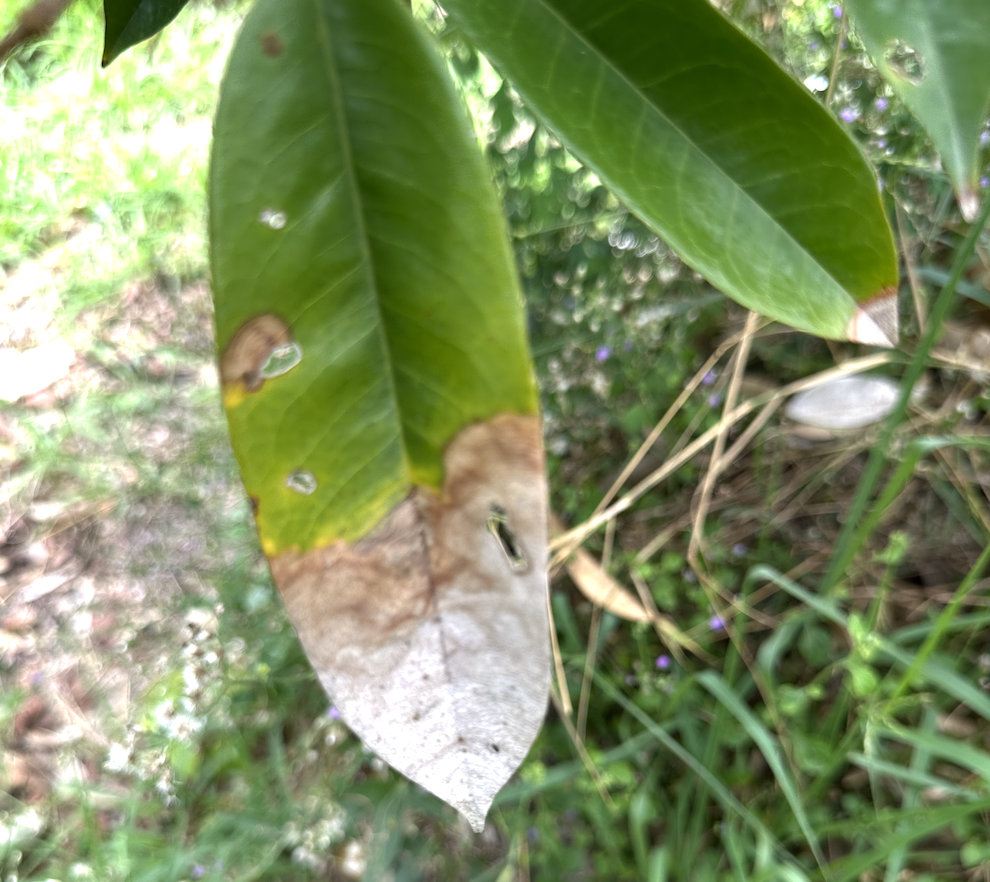
Label: anthracnose_disease